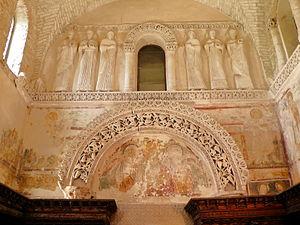
L'architecture lombarde est l'ensemble des œuvres architecturales réalisées à l'époque du Royaume lombard, avec une survivance résiduelle dans le Sud de l'Italie jusqu'aux Xᵉ et XIᵉ siècles, et commandées par les rois et les ducs lombards.
Art préroman ou plus souvent Architecture préromane sont des expressions employées pour désigner les œuvres construites durant la période qui s'étend entre la fin de l'art paléochrétien et les premiers arts romans vers l'an mille. La chute de l'Empire en Occident met fin à une certaine homogénéité architecturale, tandis que dans l'Empire romain d'Orient autour de Constantinople se développe l'art byzantin avec Justinien.